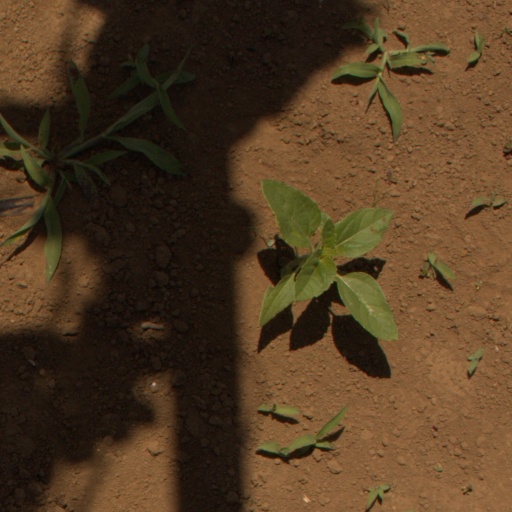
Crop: Jerusalem artichoke